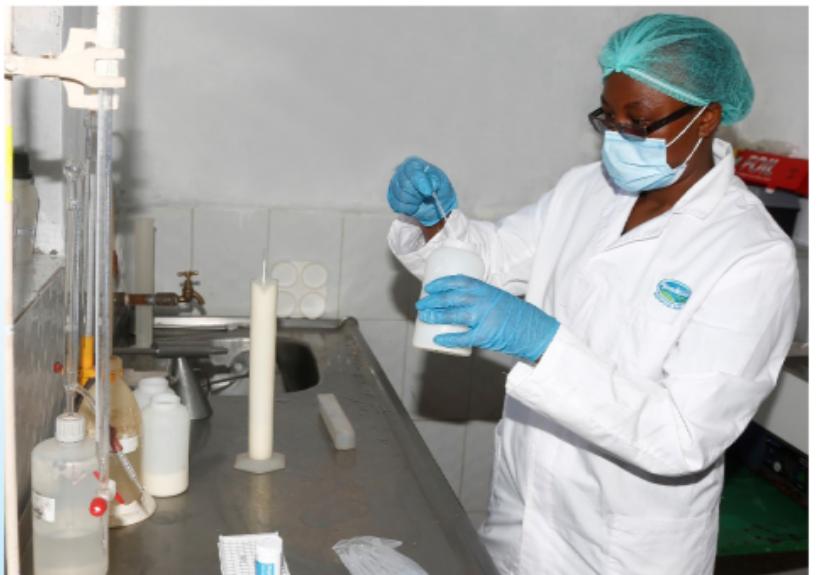
Mtu anayefanya kazi kwenye kiwanda ya maziwa, amevaa barakoa na kitu kichwani na nguo nyeupe. Anapima maziwa ili kuangalia kama ni mazuri. Wanachukua kwa wakulima maziwa haya alafu wanaipeleka sokoni.